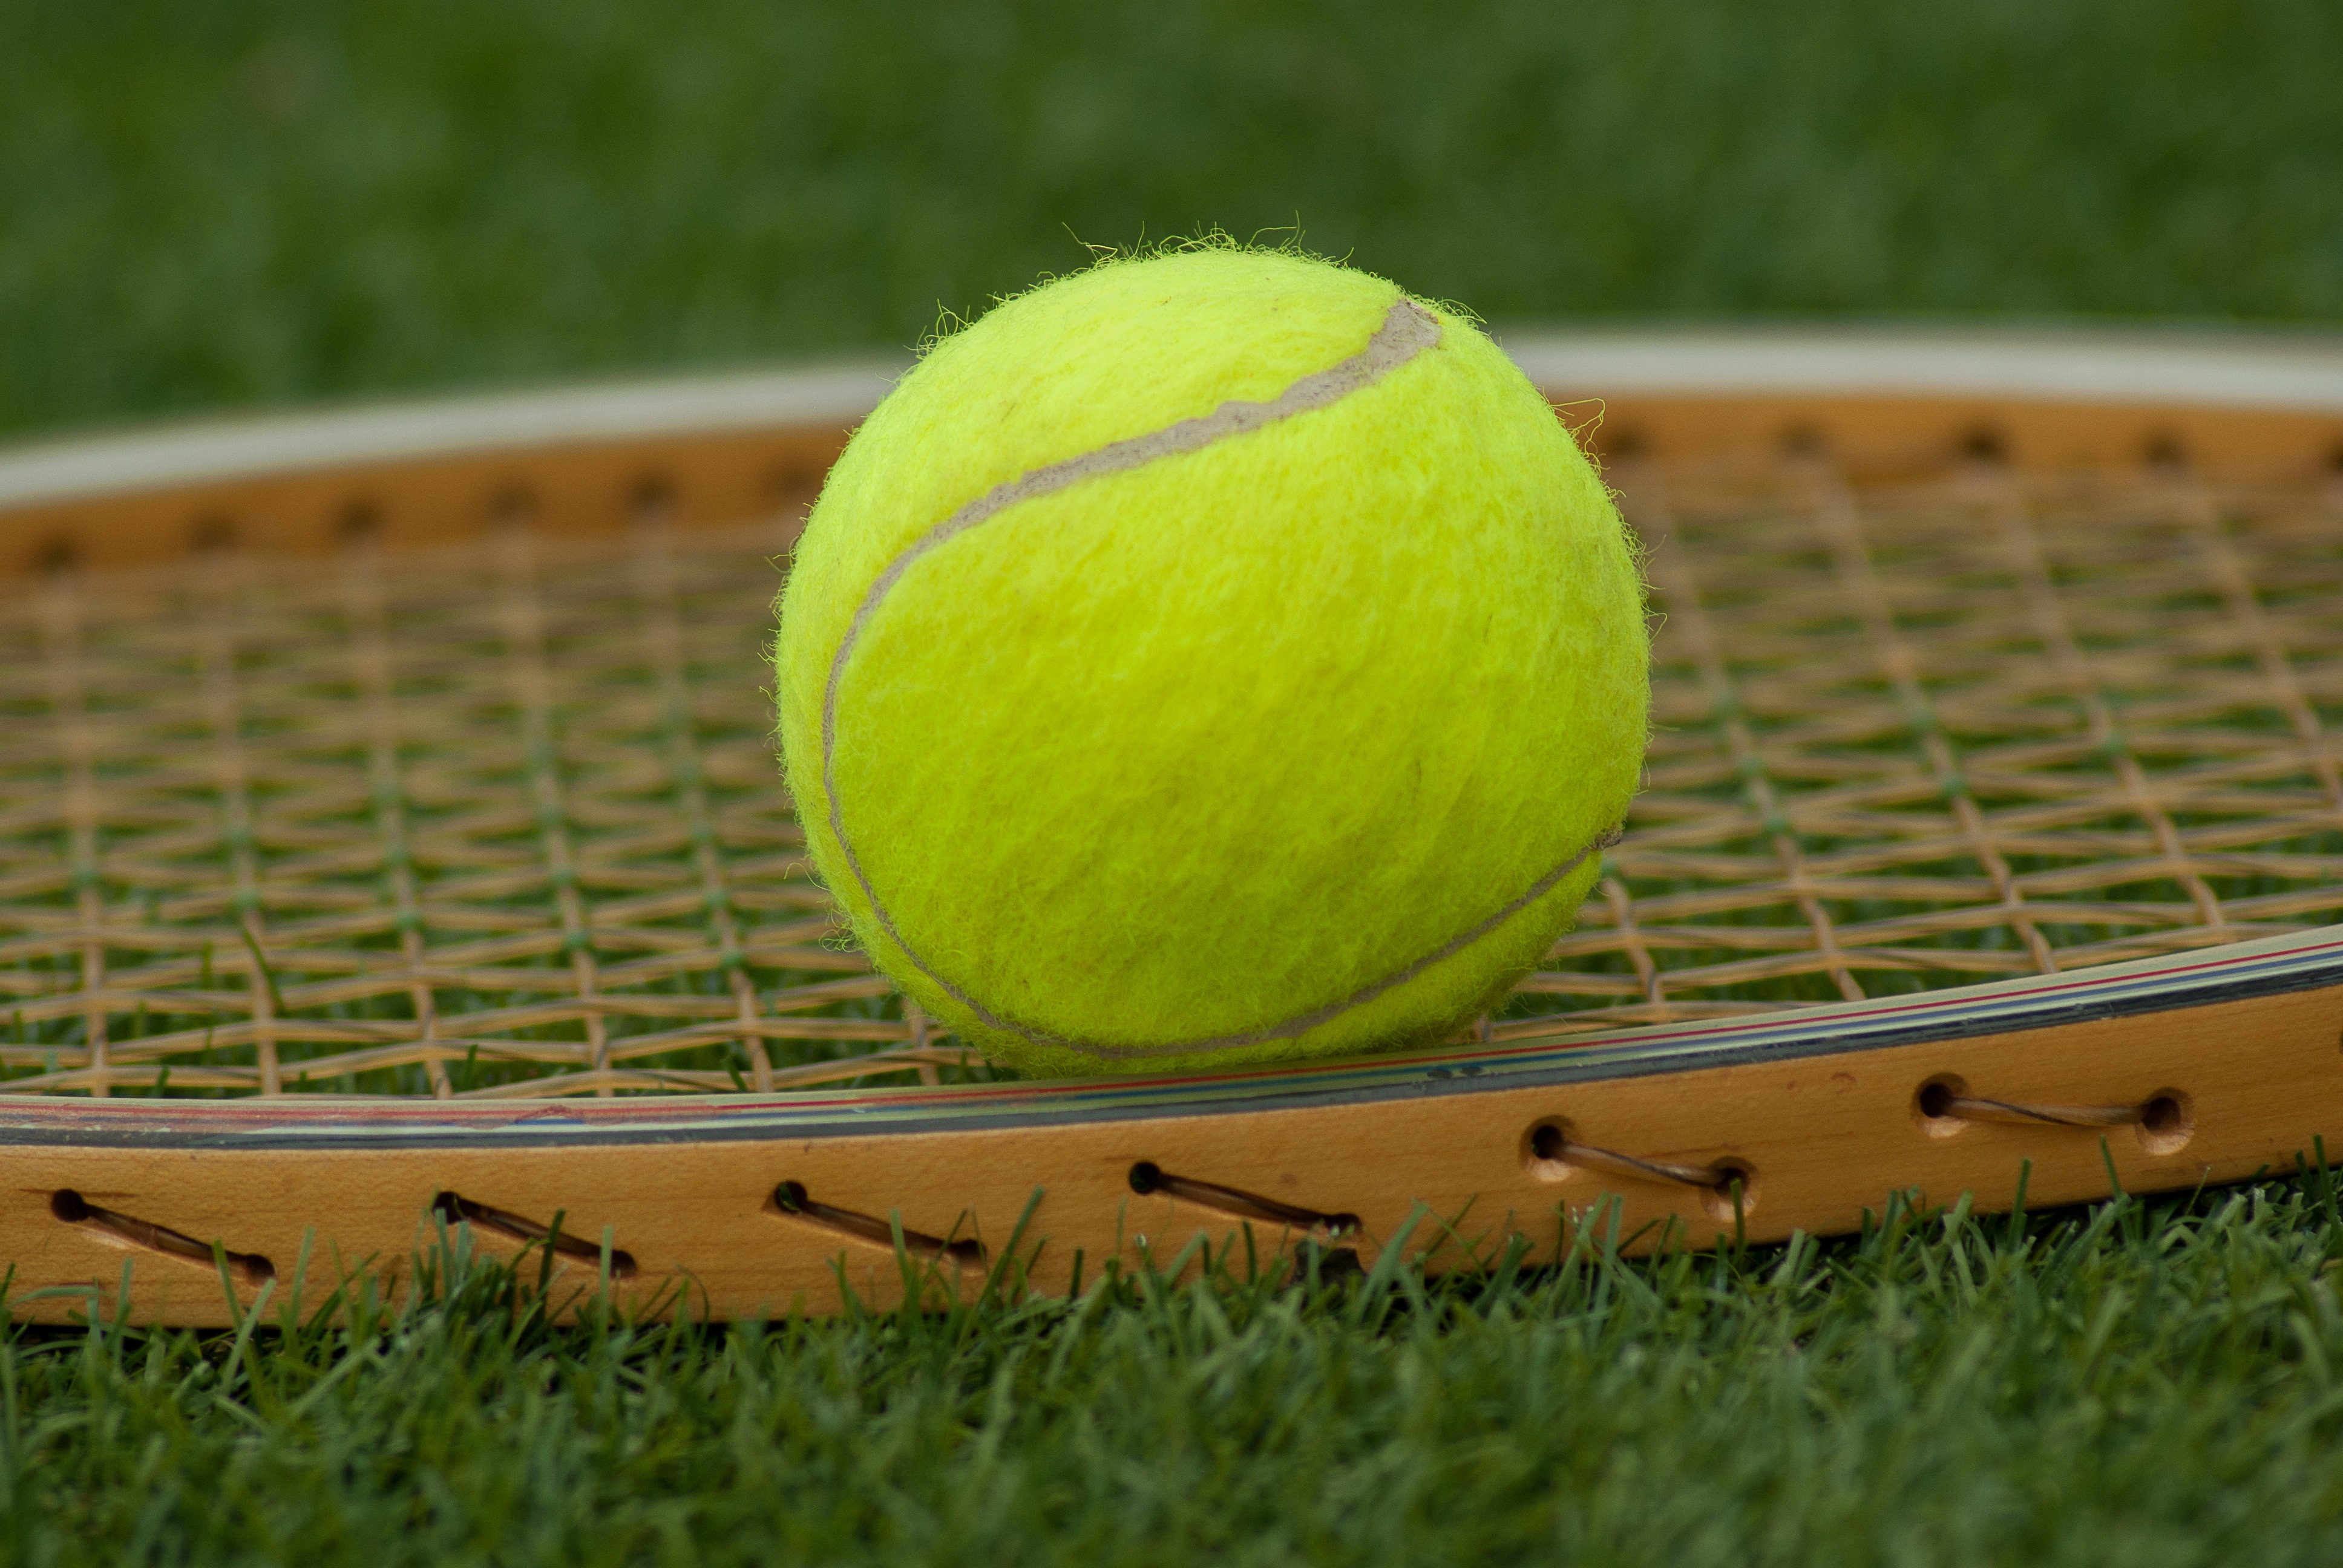
grass, sport, green, yellow, sports equipment, tennis, net, ball, racket, tennis ball, tennis racket accessory